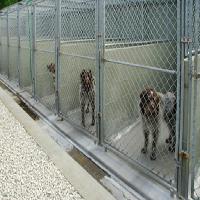
Weather: cloudy or overcast